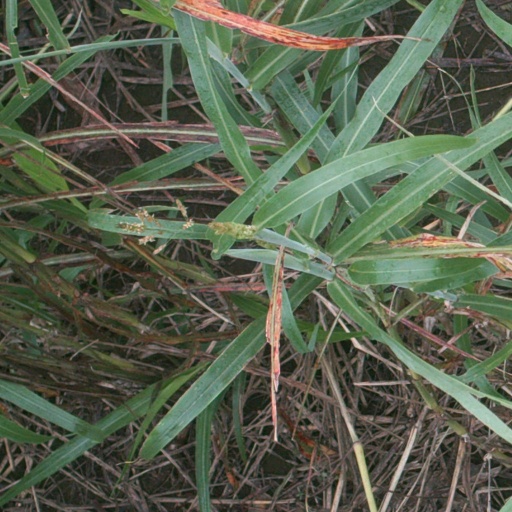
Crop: sorghum